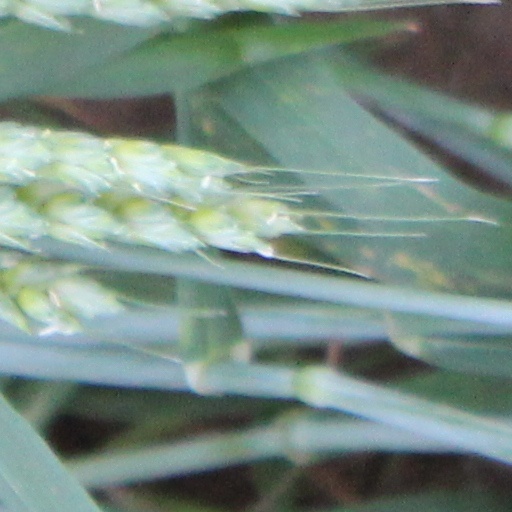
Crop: wheat